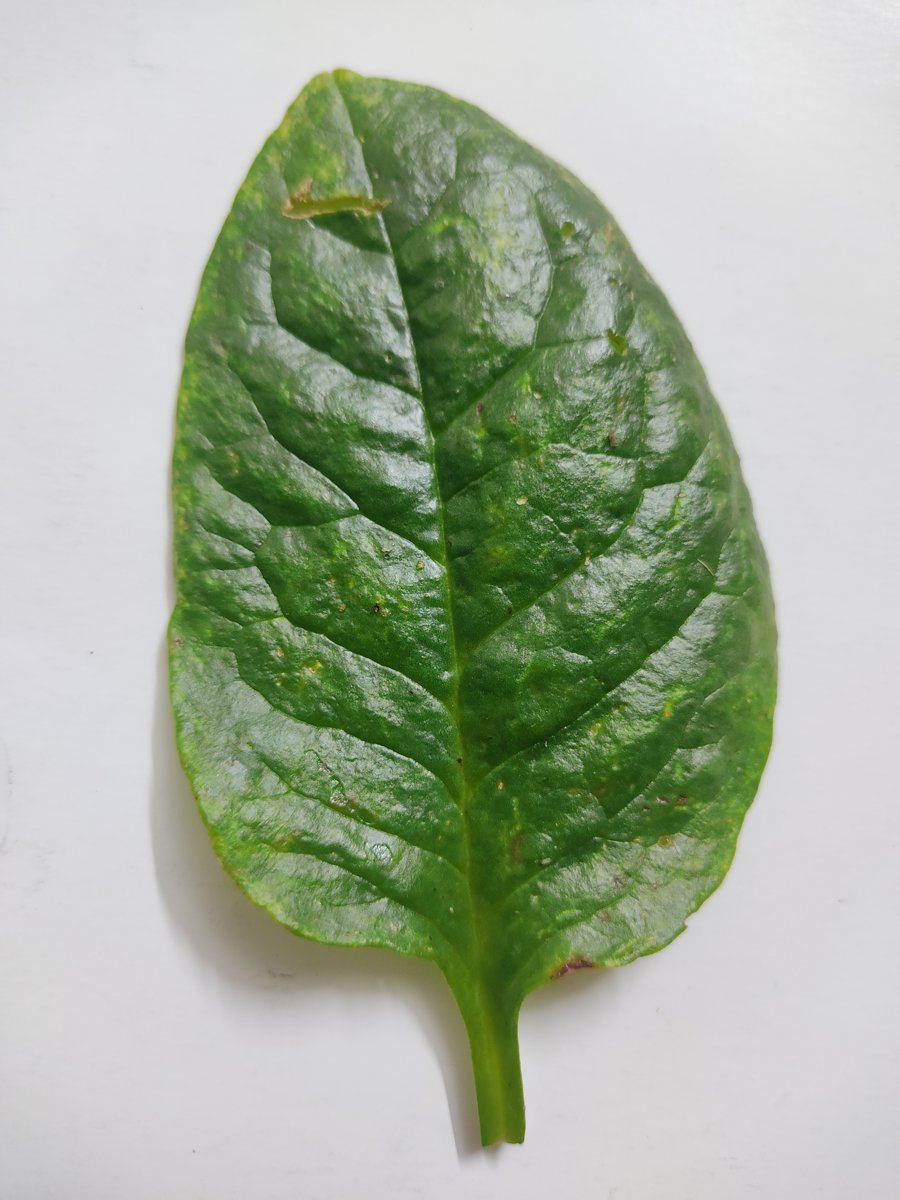
Label: Pest-Damage